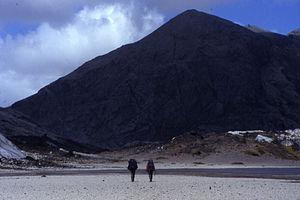
Longue marche vers la mythique côte Ouest de l'archipel de Kerguelen. Au loin les Monts des Deux Frères.